Theatre

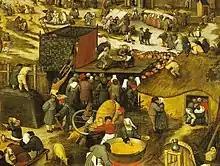
Village feast with theatre performance

Theatre productions that use humour as a vehicle to tell a story qualify as comedies. This may include a modern farce such as "Boeing Boeing" or a classical play such as "As You Like It". Theatre expressing bleak, controversial or taboo subject matter in a deliberately humorous way is referred to as black comedy. Black Comedy can have several genres like slapstick humour, dark and sarcastic comedy.